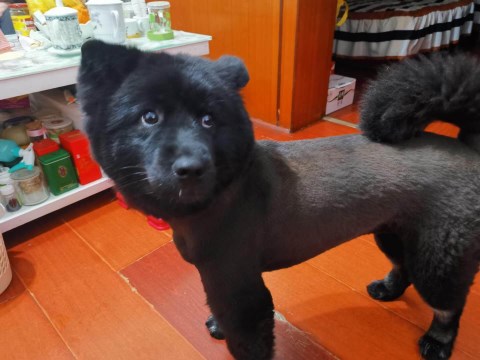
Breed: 2192-n000088-Samoyed